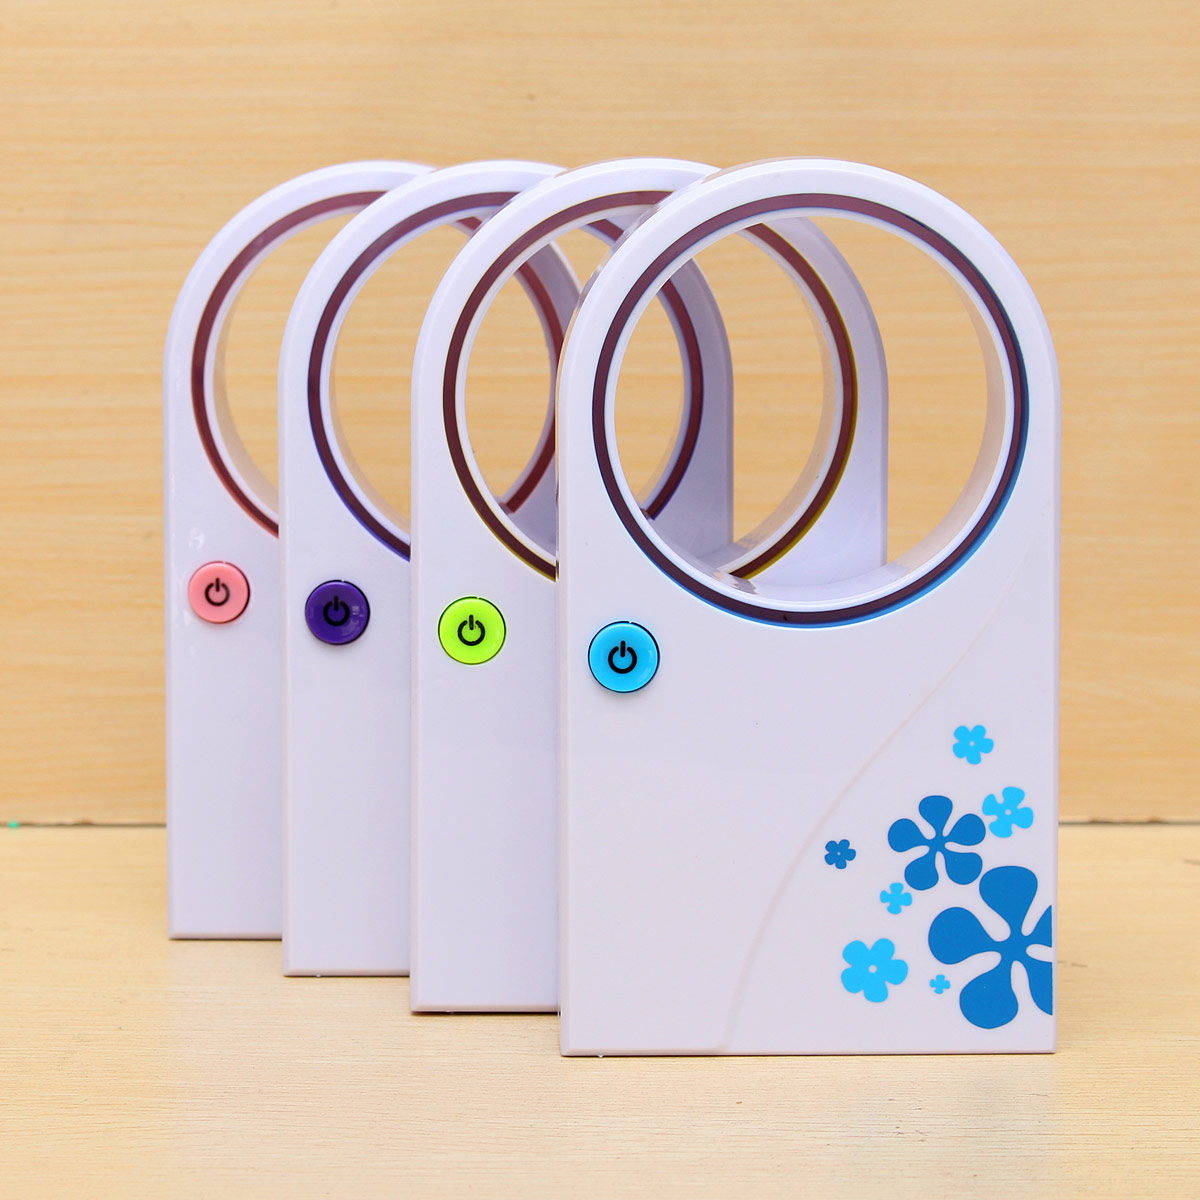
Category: fan